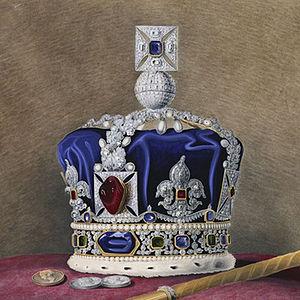
Le couronnement de la reine Victoria a eu lieu le jeudi 28 juin 1838, un peu plus d'un an après son accession au trône du Royaume-Uni à l'âge de 18 ans. La cérémonie a eu lieu à l'abbaye de Westminster après une procession publique dans les rues de Buckingham Palace, à laquelle la reine est retournée plus tard dans le cadre d'une deuxième procession.